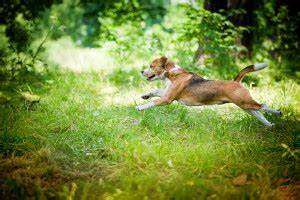
Label: cane